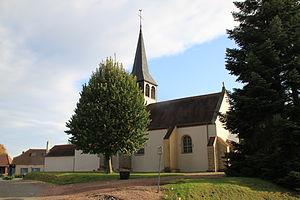
Montjay église
Montjay est une commune française située dans le département de Saône-et-Loire en région Bourgogne-Franche-Comté.